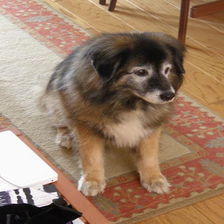
Species: dog
Breed: leonberger